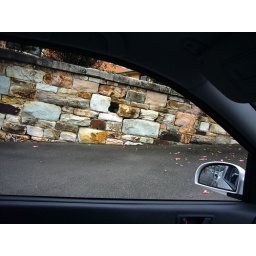
an urban stone fence in Brisbane City